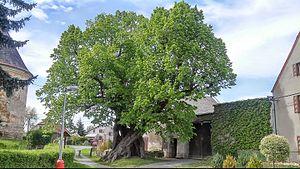
Mladějovice est une commune du district et de la région d'Olomouc, en République tchèque. Sa population s'élevait à 712 habitants en 2018.